Seelow

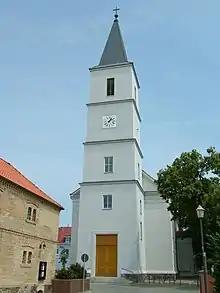
Church in Seelow

The village appears in the records held in 1252 by Archbishop Wilbrand of Magdeburg. At that time, listed as "Villa Zelou", it was included in the property of the formerly Polish Bishopric of Lebus (Lubusz Land), contested between the Magdeburg archbishops and the Ascanian margraves of Brandenburg.